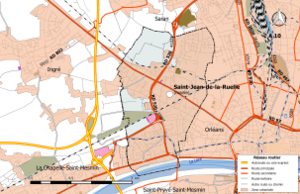
Carte du réseau routier de la commune de fr:Saint-Jean-de-la-Ruelle.
Saint-Jean-de-la-Ruelle est une commune française située dans le département du Loiret en région Centre-Val de Loire.